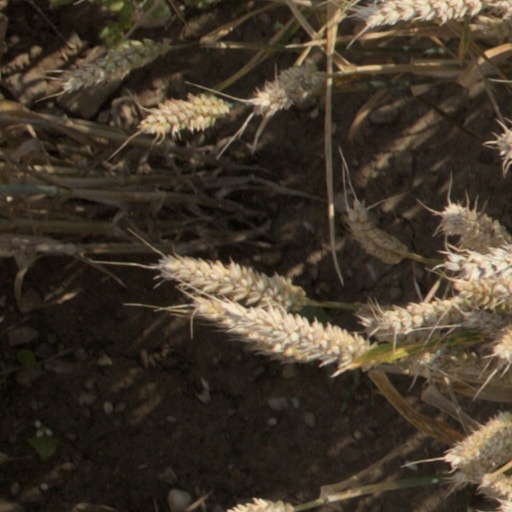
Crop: wheat